Francis Cotes

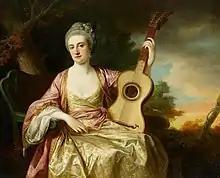
Francis Cotes R.A. "Portrait of Maria Walpole, Countess Waldegrave, Later H.R.H. Duchess of Gloucester and Edinburgh (1736-1807)", 1765, oil on canvas

He was born in London, the eldest son of Robert Cotes, an apothecary (Francis's younger brother Samuel Cotes (1734–1818) also became an artist, specialising in miniatures). Cotes trained with portrait painter George Knapton (1698–1778) before setting up his own business in his father's business premises in London's Cork Street—learning, incidentally, much about chemistry to inform his making of pastels.